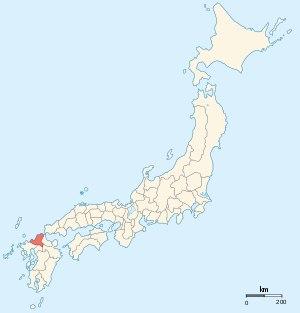
Chikuzen est une ancienne province du Japon qui se trouvait dans une région qui est l'actuelle préfecture de Fukuoka sur l'île de Kyushu.